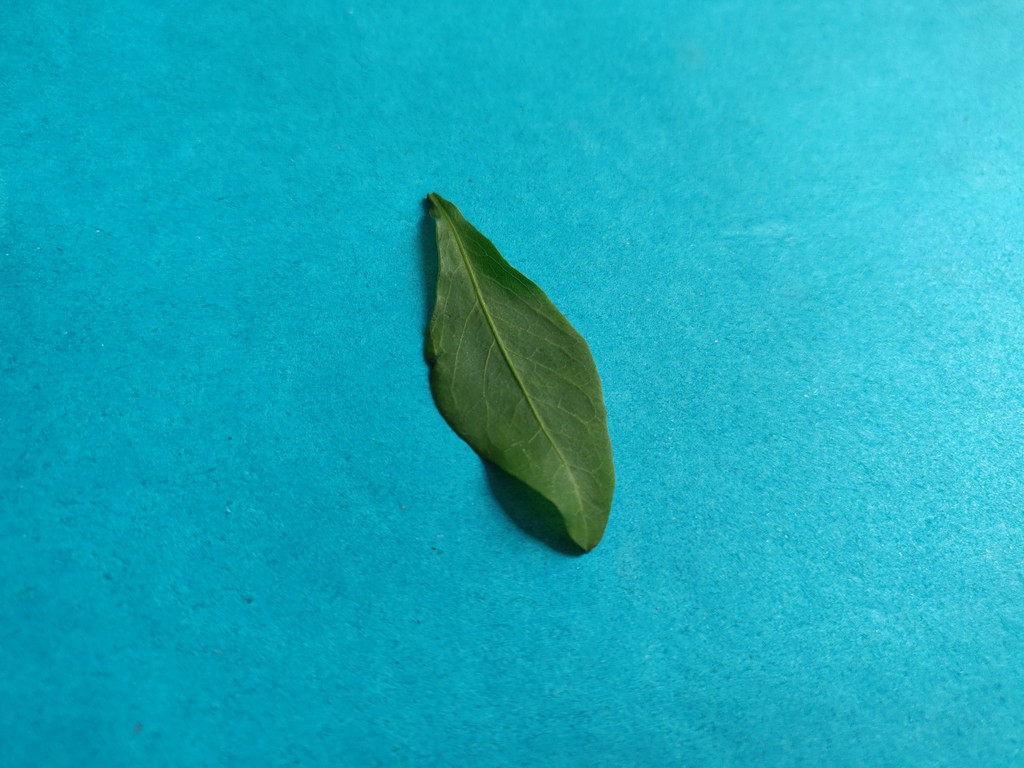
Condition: Healthy
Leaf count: single
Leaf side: front